CareFlight

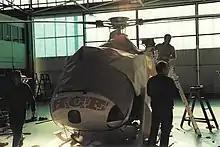
In 1987, CareFlight became the first emergency helicopter service in NSW to be on 24-hour duty.

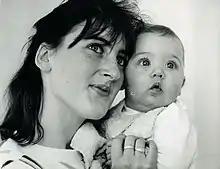
In 1991, CareFlight's 2000th patient, six month-old Nathan Isedale, is flown to Camperdown Children's Hospital after being admitted to Bowral Hospital with viral pneumonia.

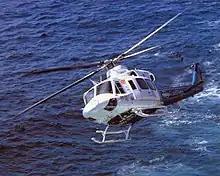
In 1996, CareFlight is the first Australian medical team to use an intra-aortic balloon pump during a helicopter patient transfer.

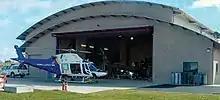
In 2000, CareFlight launched second helicopter operations with the Central West emergency helicopter in Orange.

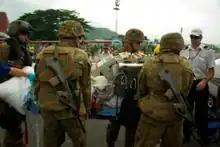
In 2007, CareFlight conducted their first International Air Ambulance mission.

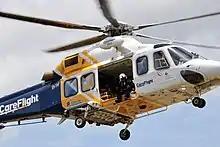
In 2009, CareFlight established helicopter operations in Darwin.

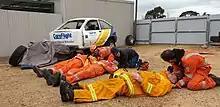
In 2011, CareFlight launched its MediSim trauma care workshops, designed for local emergency services personnel and volunteers.

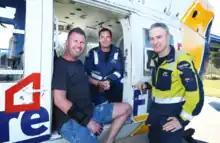
In 2018, CareFlight became the first Australian aeromedical service to routinely carry plasma.

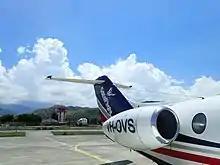
In 2020, CareFlight was awarded the inter-hospital patient transport jet contract by the NT Government.

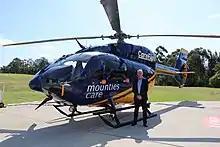
CareFlight CEO Mick Frewen with CareFlight's H145 helicopter, which launched in 2021.

CareFlight was founded in Sydney, Australia in May 1986 as an aeromedical charity. Its mission is to save lives, speed recovery and serve the community.